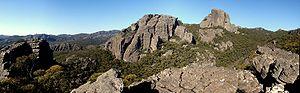
Les monts Grampians sont une chaîne de montagnes dans l'État de Victoria en Australie, à 235 km à l'ouest de Melbourne. Ils doivent leur nom à Sir Thomas Mitchell, gouverneur général de la Nouvelle-Galles du Sud qui leur a donné le nom d'une chaîne de montagnes de son Écosse natale. On les connaît aussi sous le nom de Gariwerd d'après l'un des langages des aborigènes de la région.